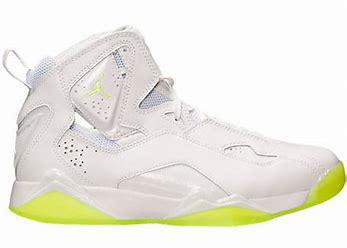
Brand: Jordan
Model: True Flight